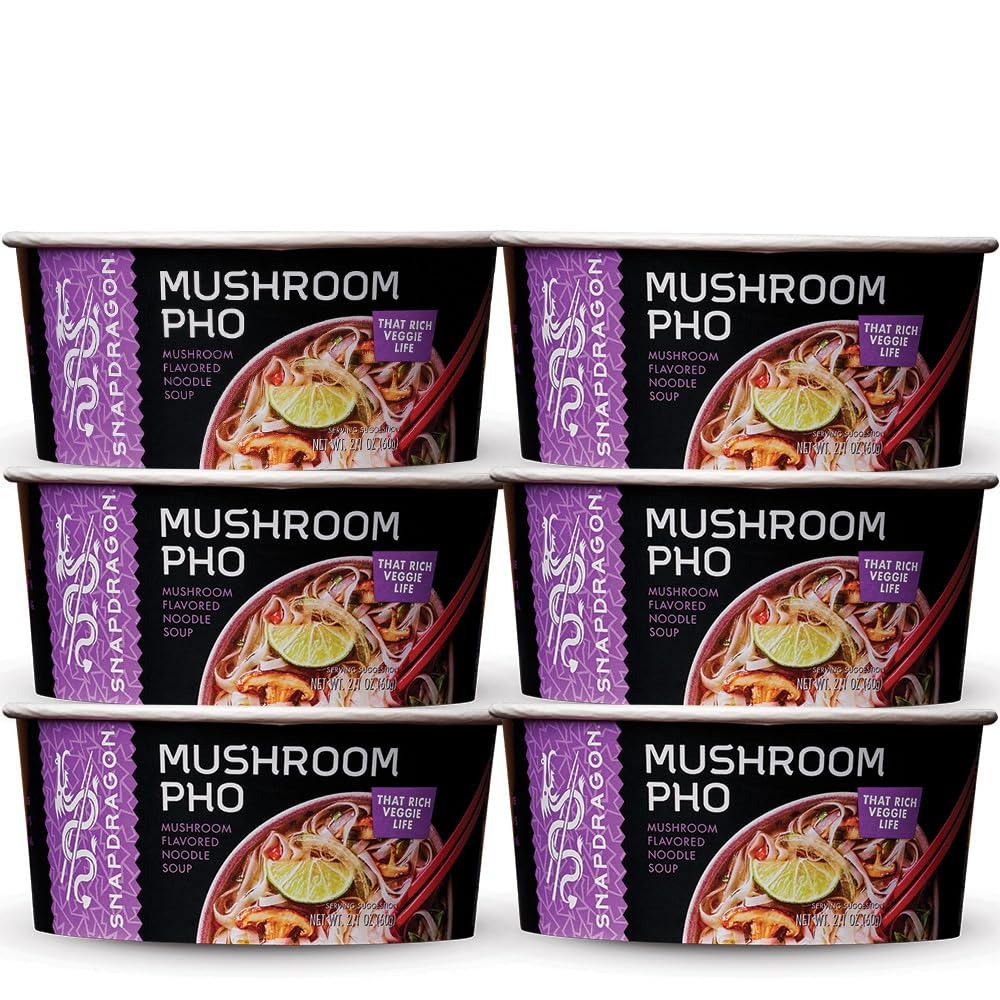
Item Name: Snapdragon Pho Bowls - 6-Pack Instant Noodles with Slurpable Mushroom Pho Broth and Gluten Free Rice Cup Noodles. 3-Minute Microwave or Hot Water for Quick Soup Meals or Snacks
Bullet Point 1: UMAMI-PACKED MUSHROOM PHO – Earthy, savory, and slurp-worthy. This bowl delivers deep mushroom flavor with the perfect spice blend for a feel-good noodle fix.
Bullet Point 2: SOULFUL, SLURPABLE NOODLES: Gluten-free rice noodles soak up the rich, umami mushroom broth. Add toppings to level up your noodle bowl experience.
Bullet Point 3: ALL-IN-ONE INSTANT MEAL: Each pho bowl includes rice noodles, broth base, dried veggies, and flavoring oil—everything you need for a cozy pho soup - extra flavor-boosting prep optional.
Bullet Point 4: FAMILIAR CRAVABLE FLAVORS: Chicken, Vietnamese Beef, Vegetable, and Mushroom - Snapdragon Pho Noodles bring the comfort food fast, with familiar flavors that hit the spot.
Bullet Point 5: 6 PACK FOR EARTHY CRAVINGS: Comes with six packaged noodle soups, ideal for quick lunches, veggie-friendly meals, or late-night soul food.
Value: 12.6
Unit: Ounce

Price: 33.99